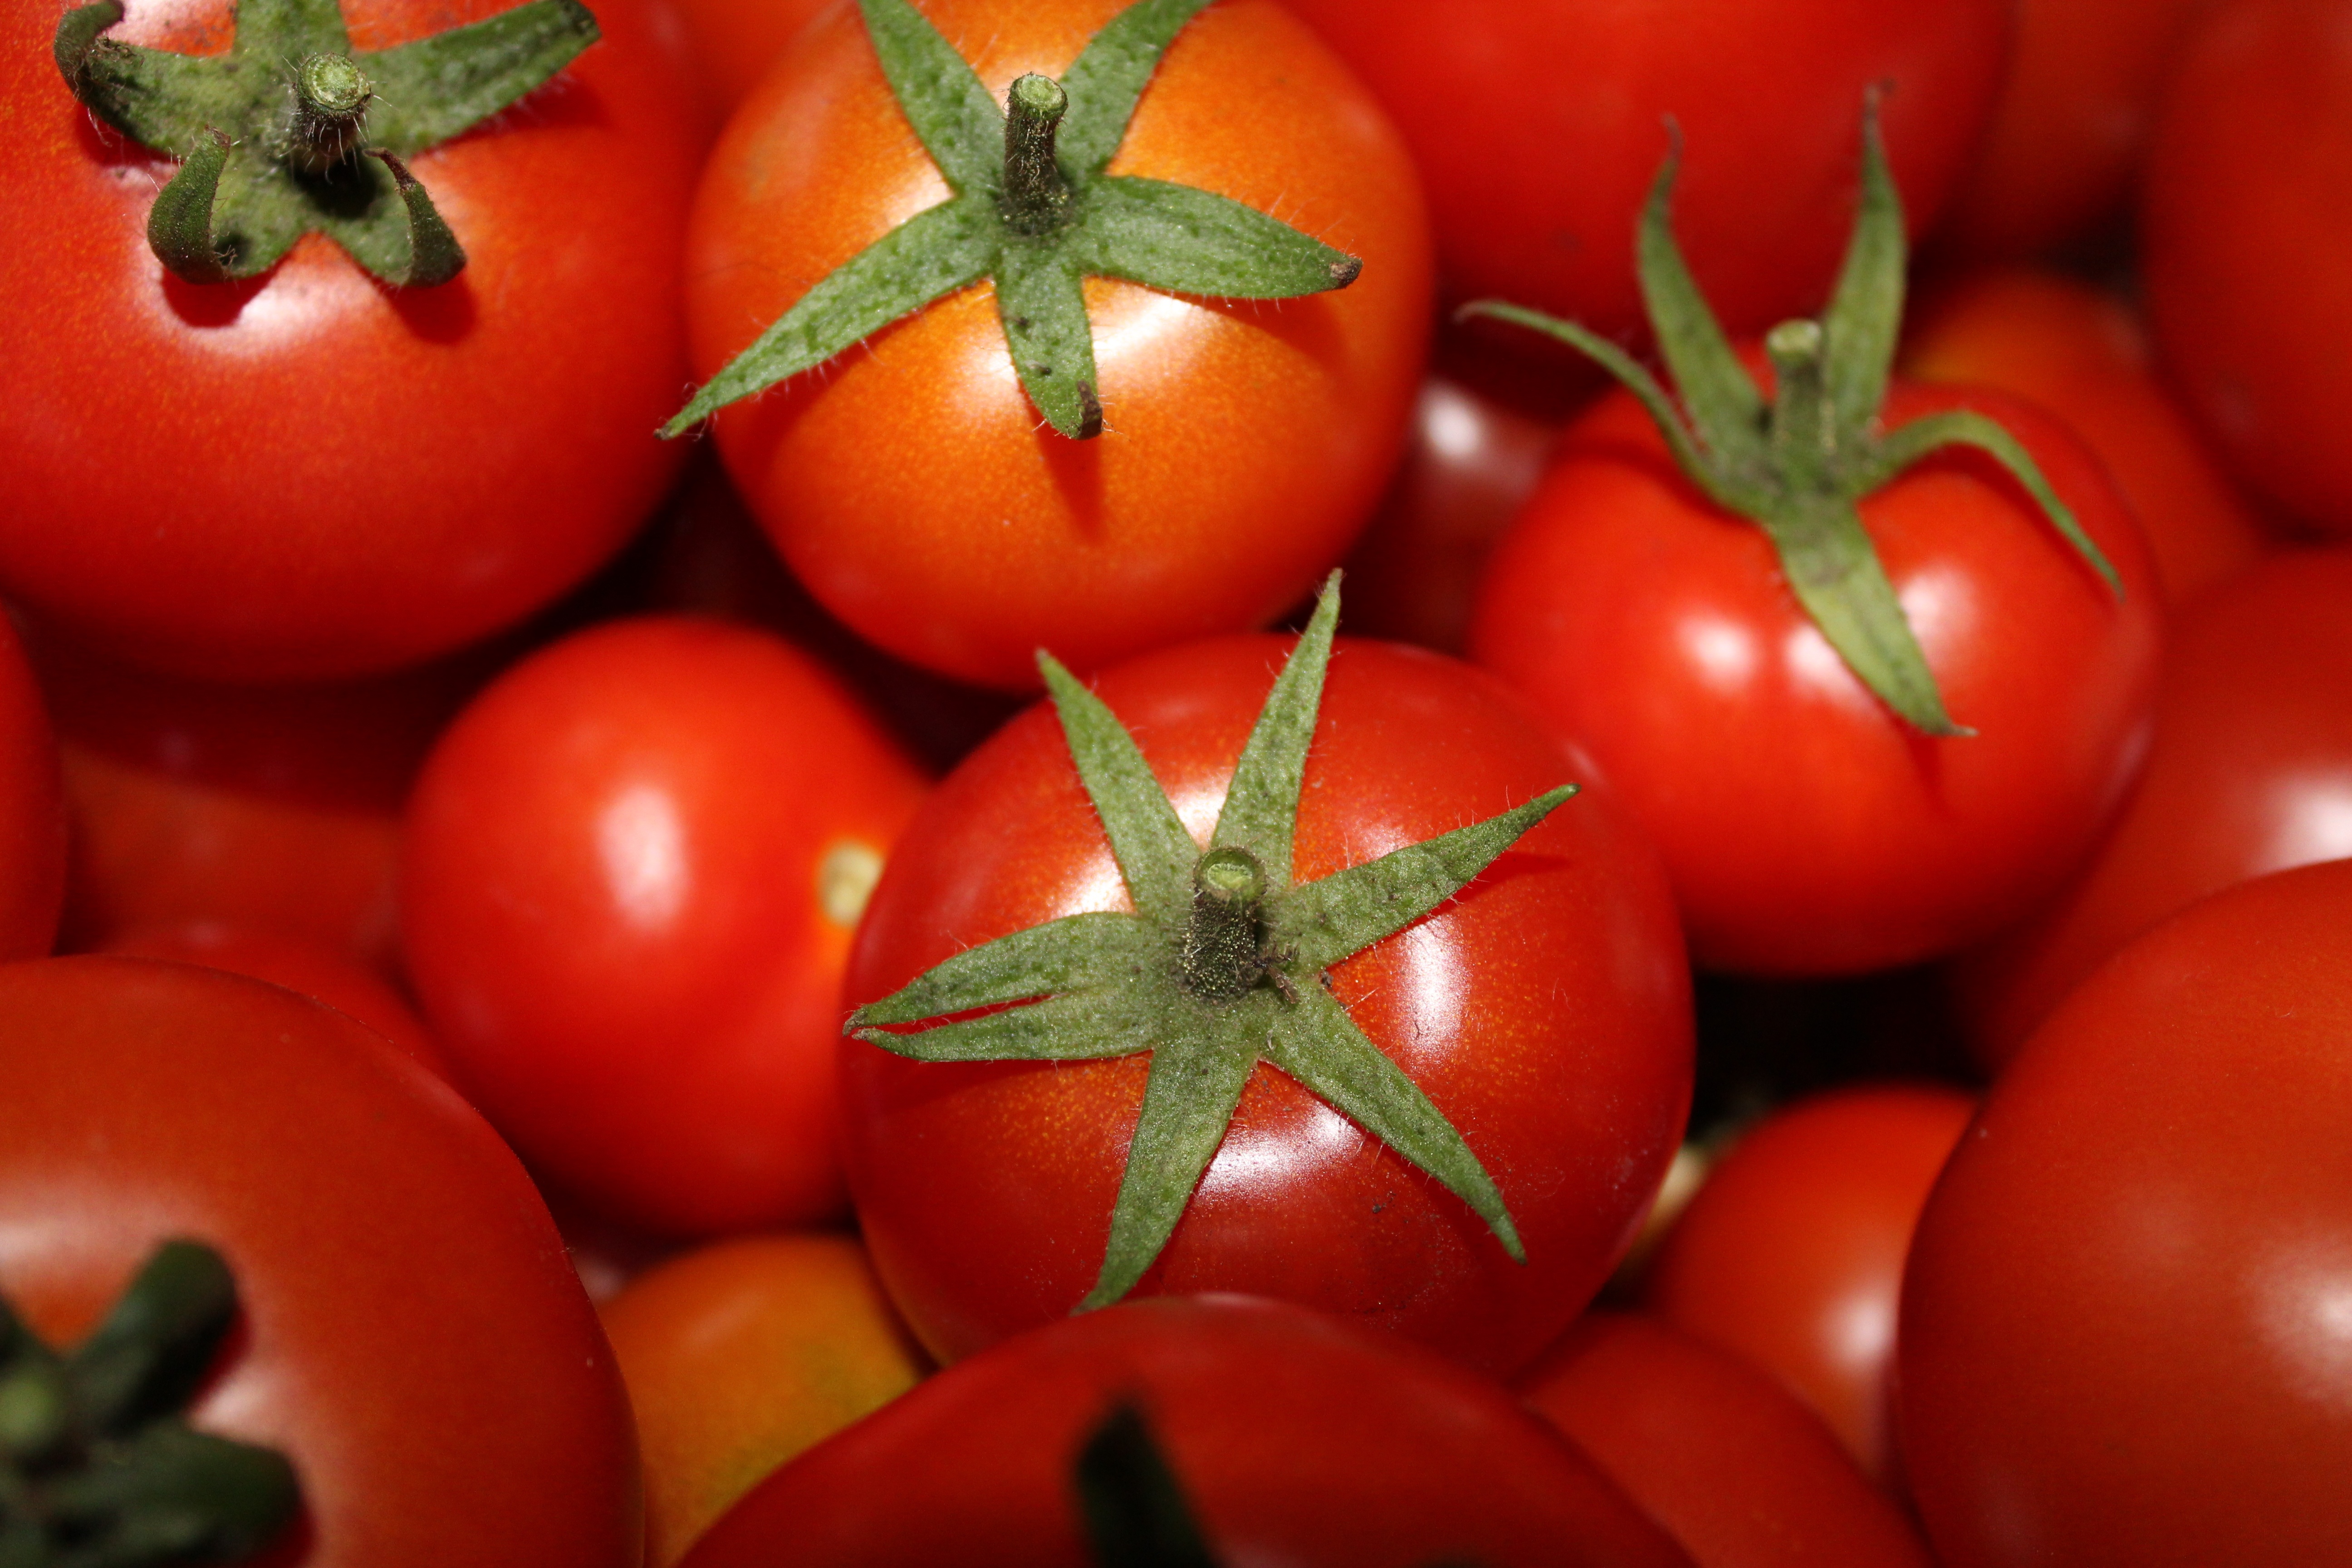
plant, fruit, ripe, bowl, food, red, harvest, produce, vegetable, healthy, tomato, background image, vegetables, tomatoes, vegetarian, frisch, flowering plant, trusses, tomato harvest, rohkost organic tomatoes, land plant, potato and tomato genus